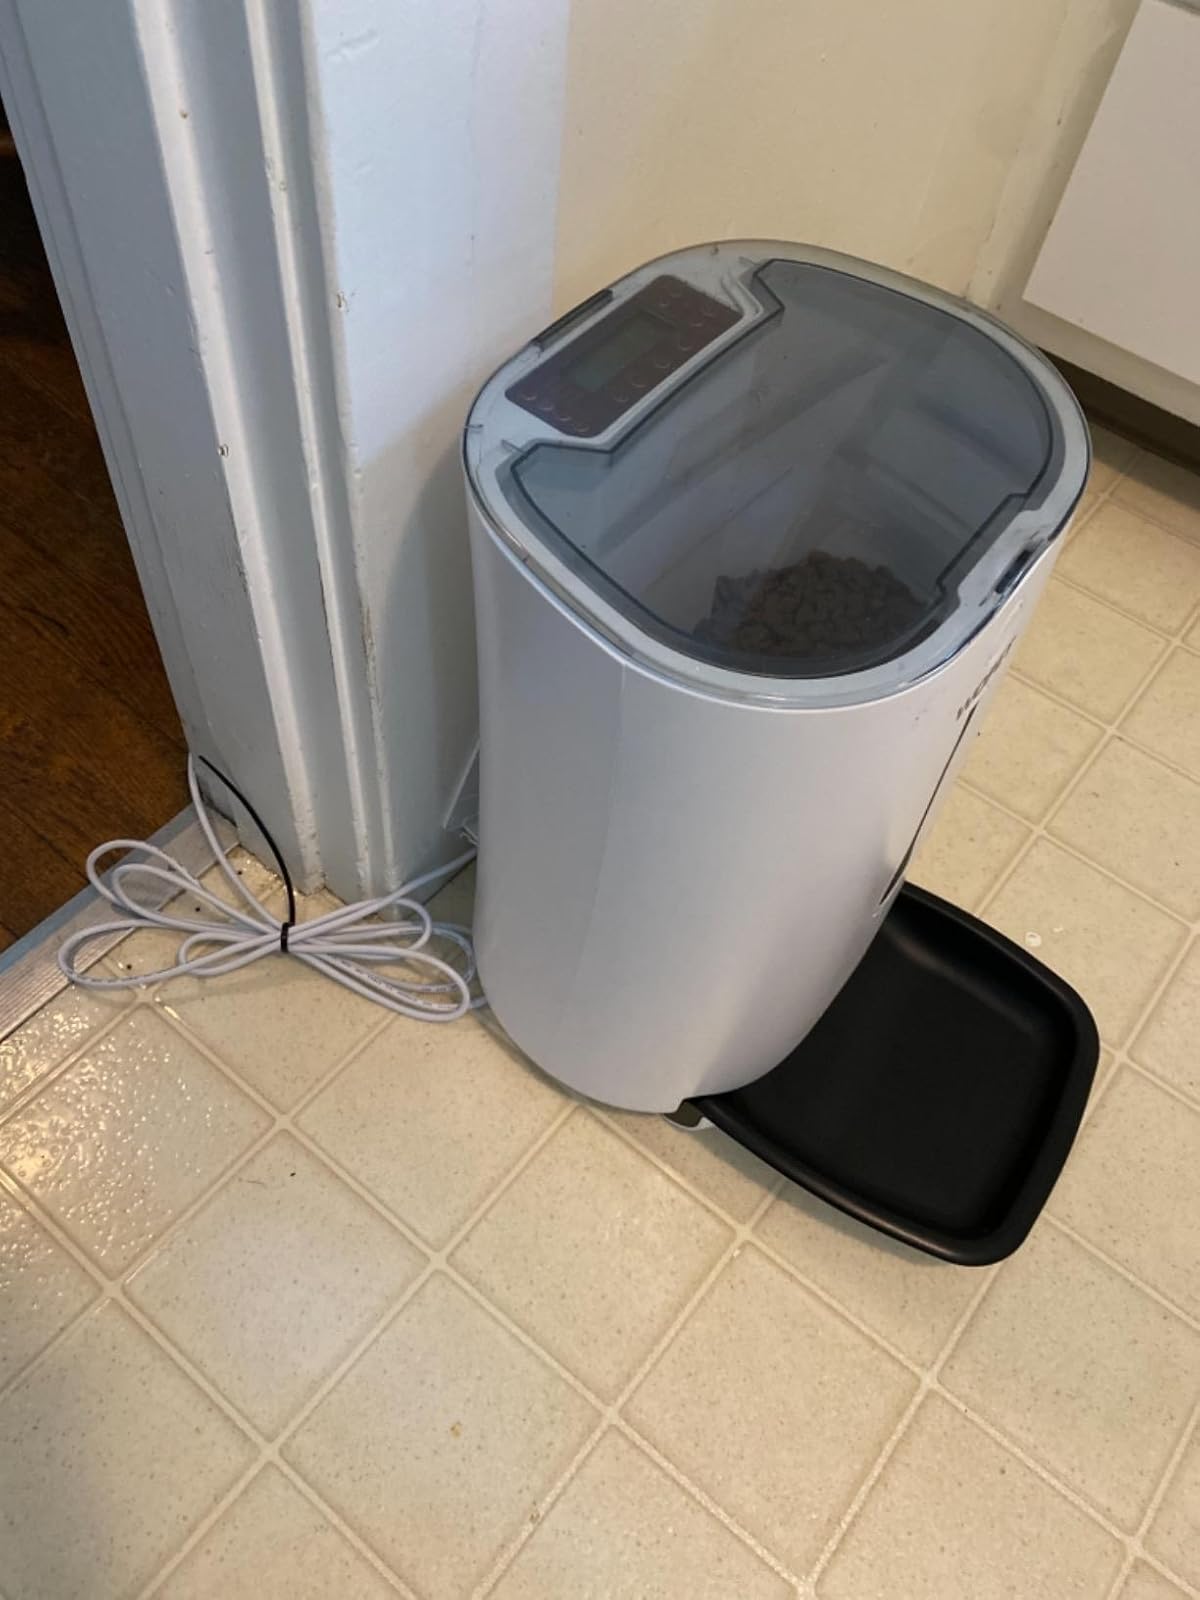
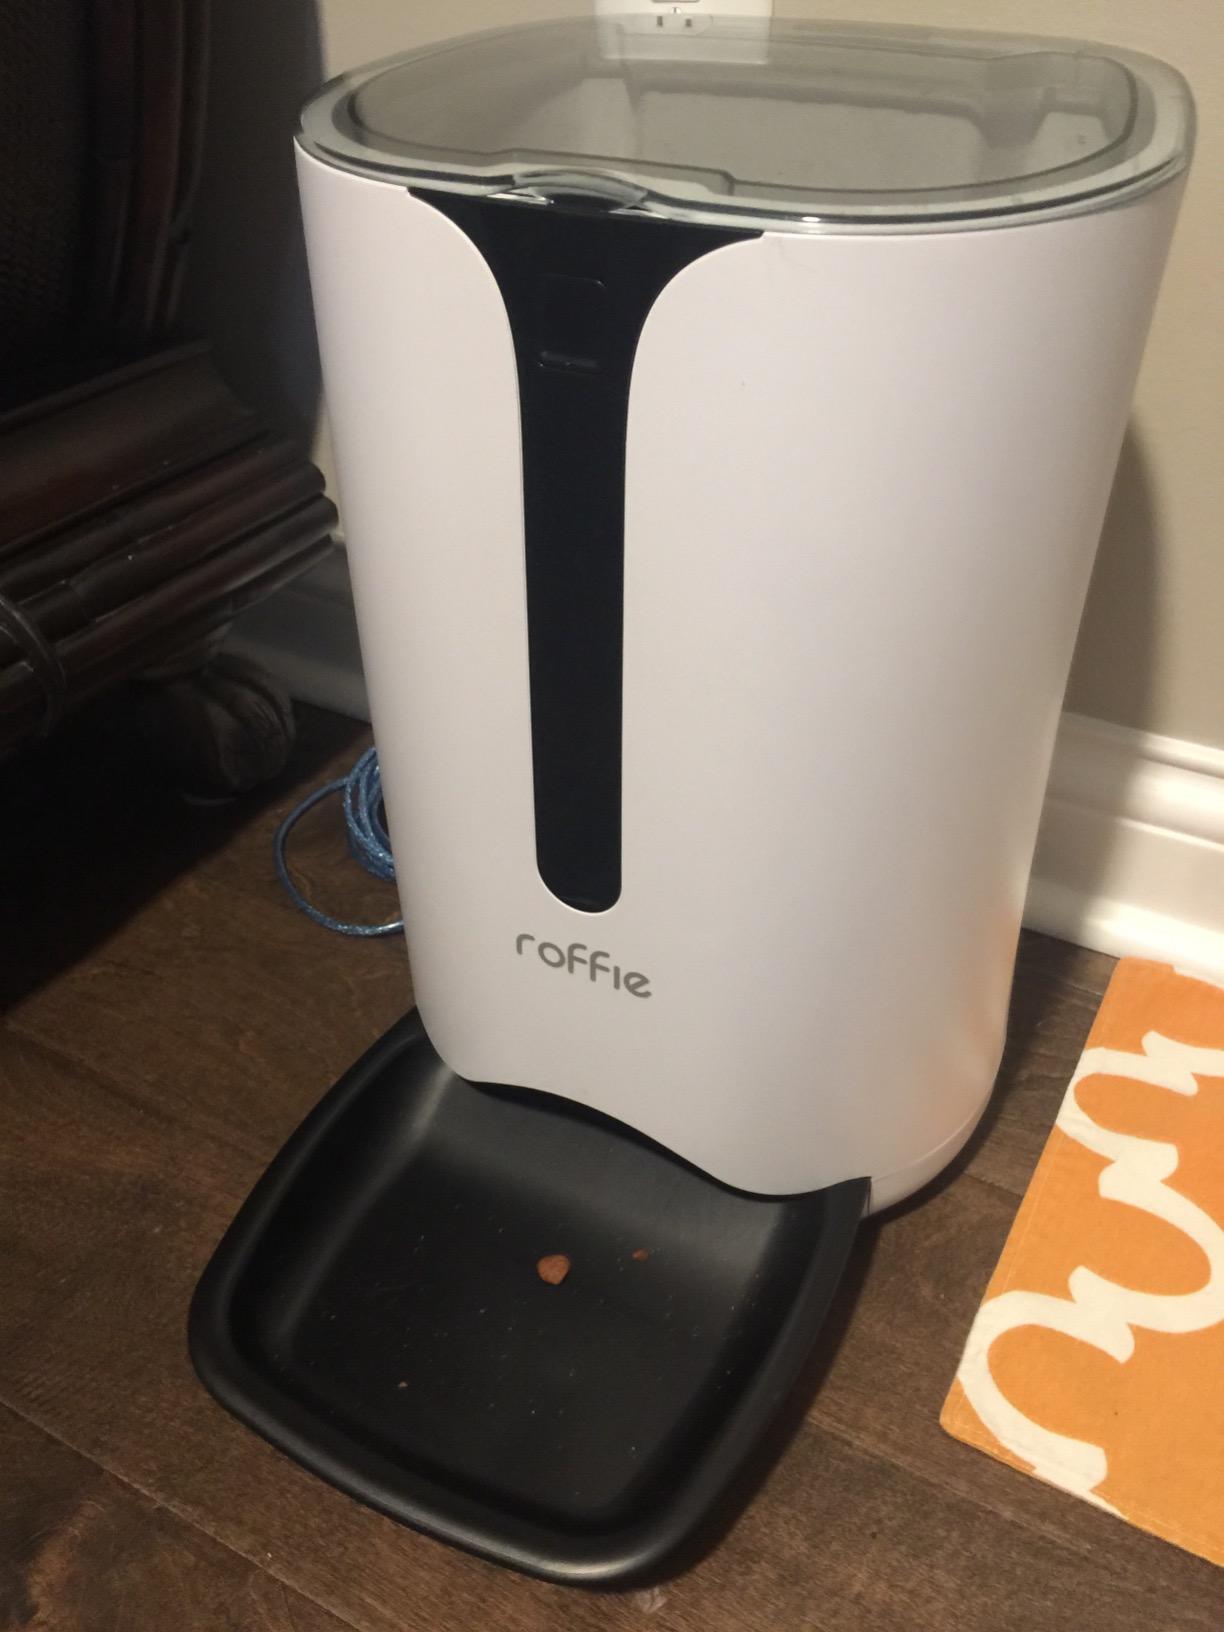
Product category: items_feeder
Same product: no